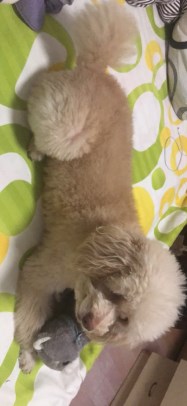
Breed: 2925-n000114-toy_poodle